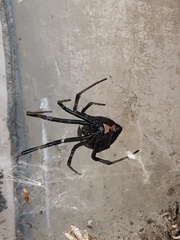
Species: Lactrodectus_hesperus